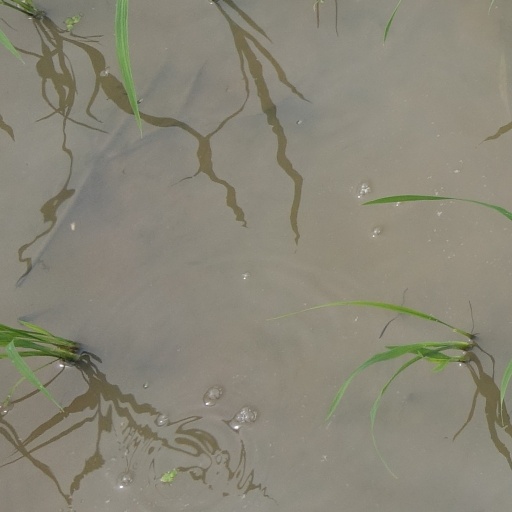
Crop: rice